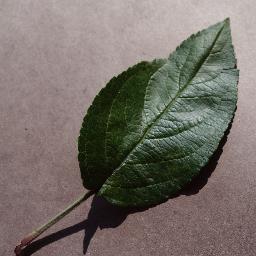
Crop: apple
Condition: healthy